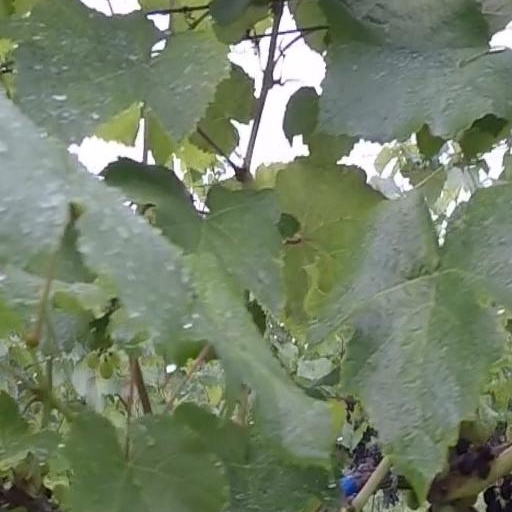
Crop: grape